Love Child (2011 film)

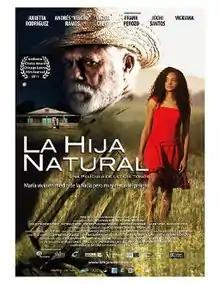
Film poster

Love Child is a 2011 Dominican Republic romantic drama film written and directed by Leticia Tonos. The film was selected as the Dominican Republic entry for the Best Foreign Language Film at the 84th Academy Awards, but it did not make the final shortlist.